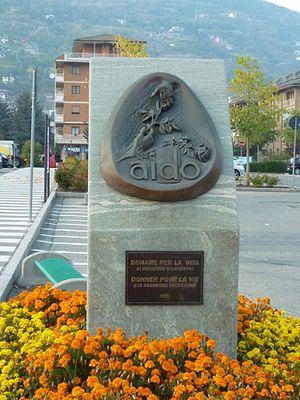
Sculpture dédiée aux donneurs d'organes valdôtains, place Ducler (Aoste - Italie)